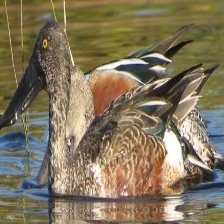
Species: NORTHERN SHOVELER
Scientific name: SPATULA CLYPEATA
ImageNet parent category: drake